Jim Boylen

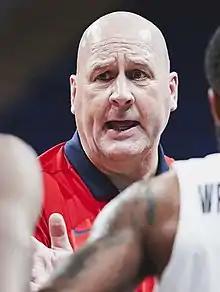
Boylen as head coach of the United States men's national basketball team in 2022

James Francis Boylen (born April 18, 1965) is an American basketball coach who currently serves as an assistant coach for the Indiana Pacers of the National Basketball Association (NBA). Boylen served as head coach for the University of Utah, coaching the program from 2007 to 2011 before being fired on March 12, 2011. The Utah job was his first head coaching position after spending over a decade as an assistant at both the NBA and NCAA levels. He replaced Ray Giacoletti, who was fired from Utah on March 3, 2007. Prior to joining Utah, Boylen spent two years at Michigan State University (MSU) as assistant coach under Tom Izzo.